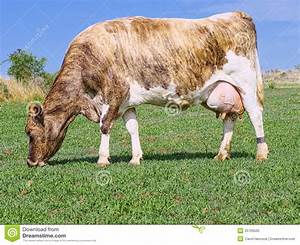
Label: cow